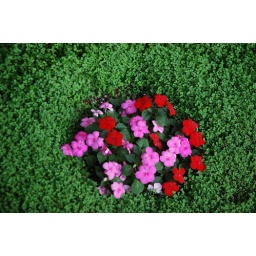
Pink and red posies in a green field, Meditation Garden - Self-Realization Fellowship, Encinitas, California, USA